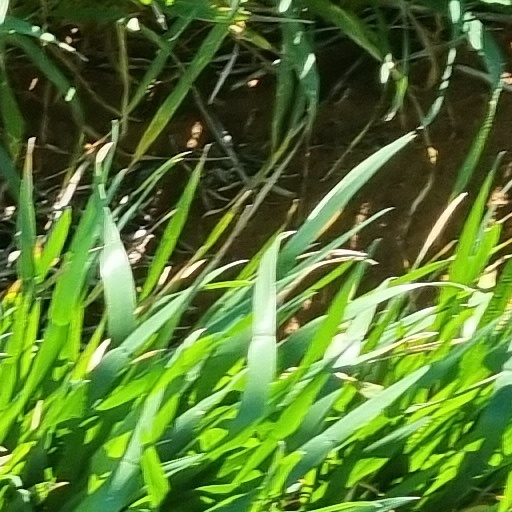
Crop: wheat